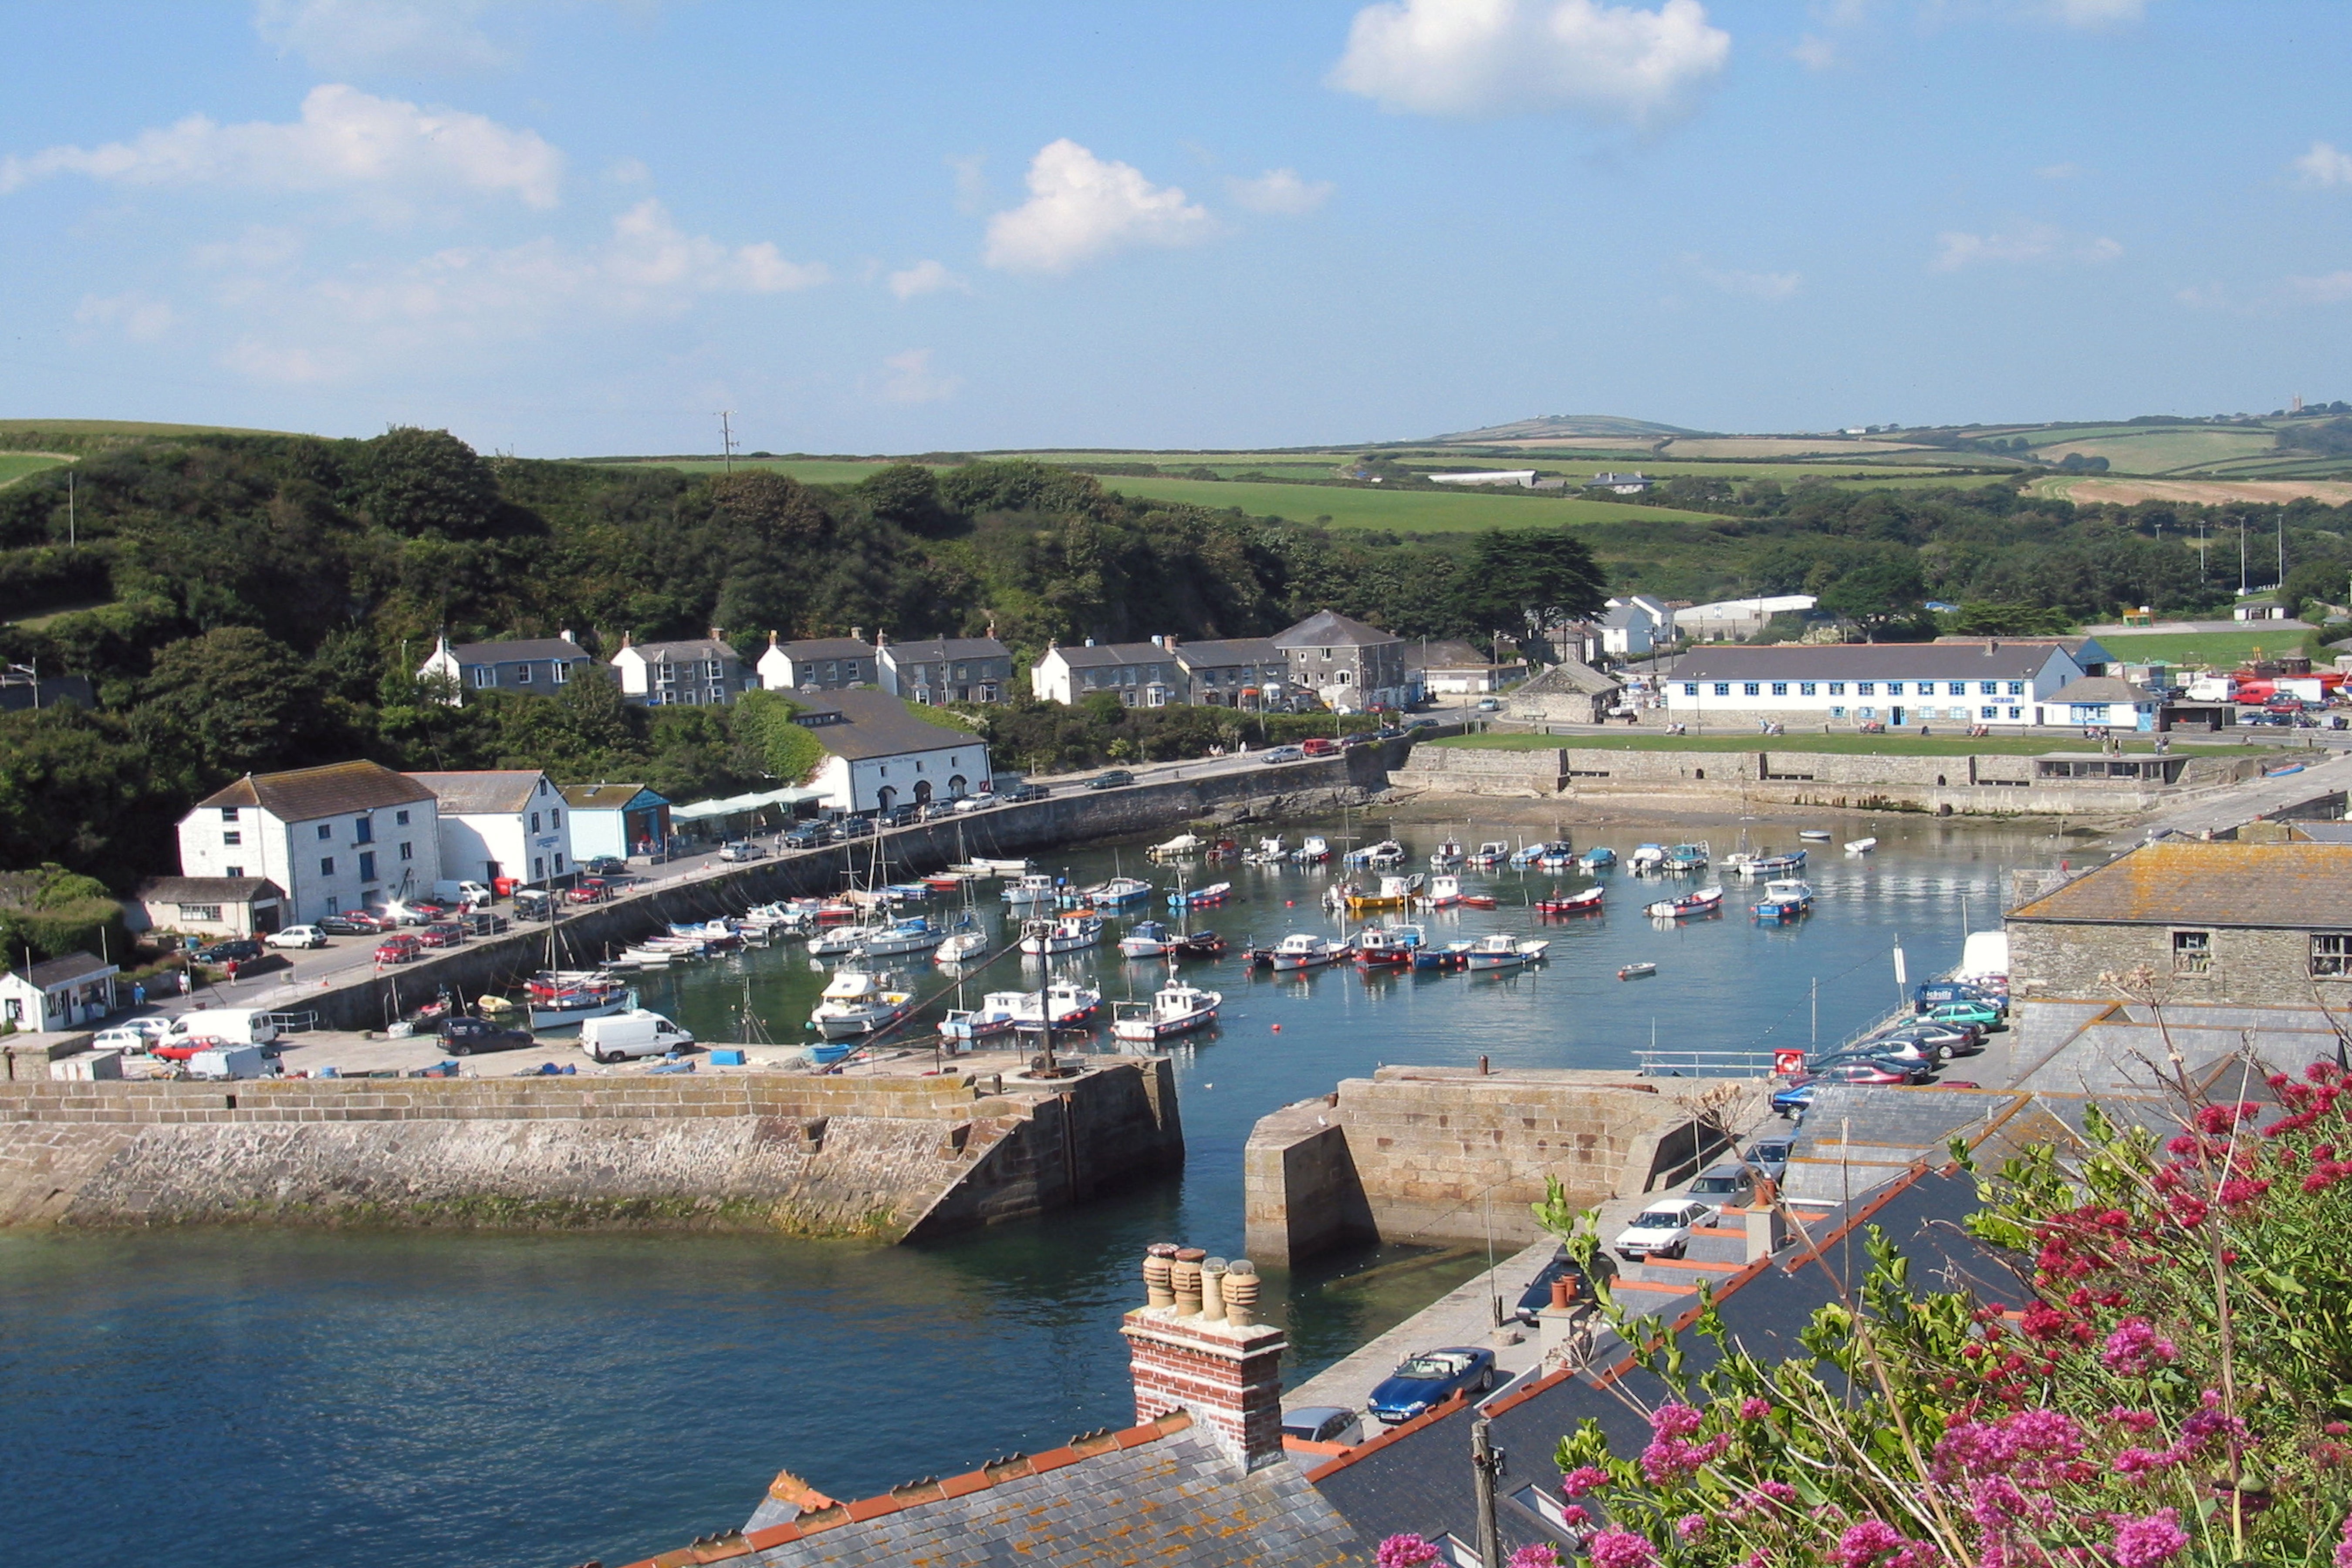
landscape, sea, coast, dock, sky, boat, bridge, town, coastal, river, summer, travel, coastline, village, scenic, fishing, seascape, bay, harbor, harbour, blue, marina, port, tourism, waterway, outdoors, uk, boating, aerial photography